Hérault's 8th constituency

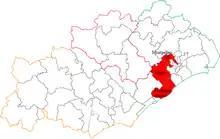
Location of Hérault in France

The 8th constituency of Hérault is a French legislative constituency in the Hérault "département". The 8th and 9th constituencies were